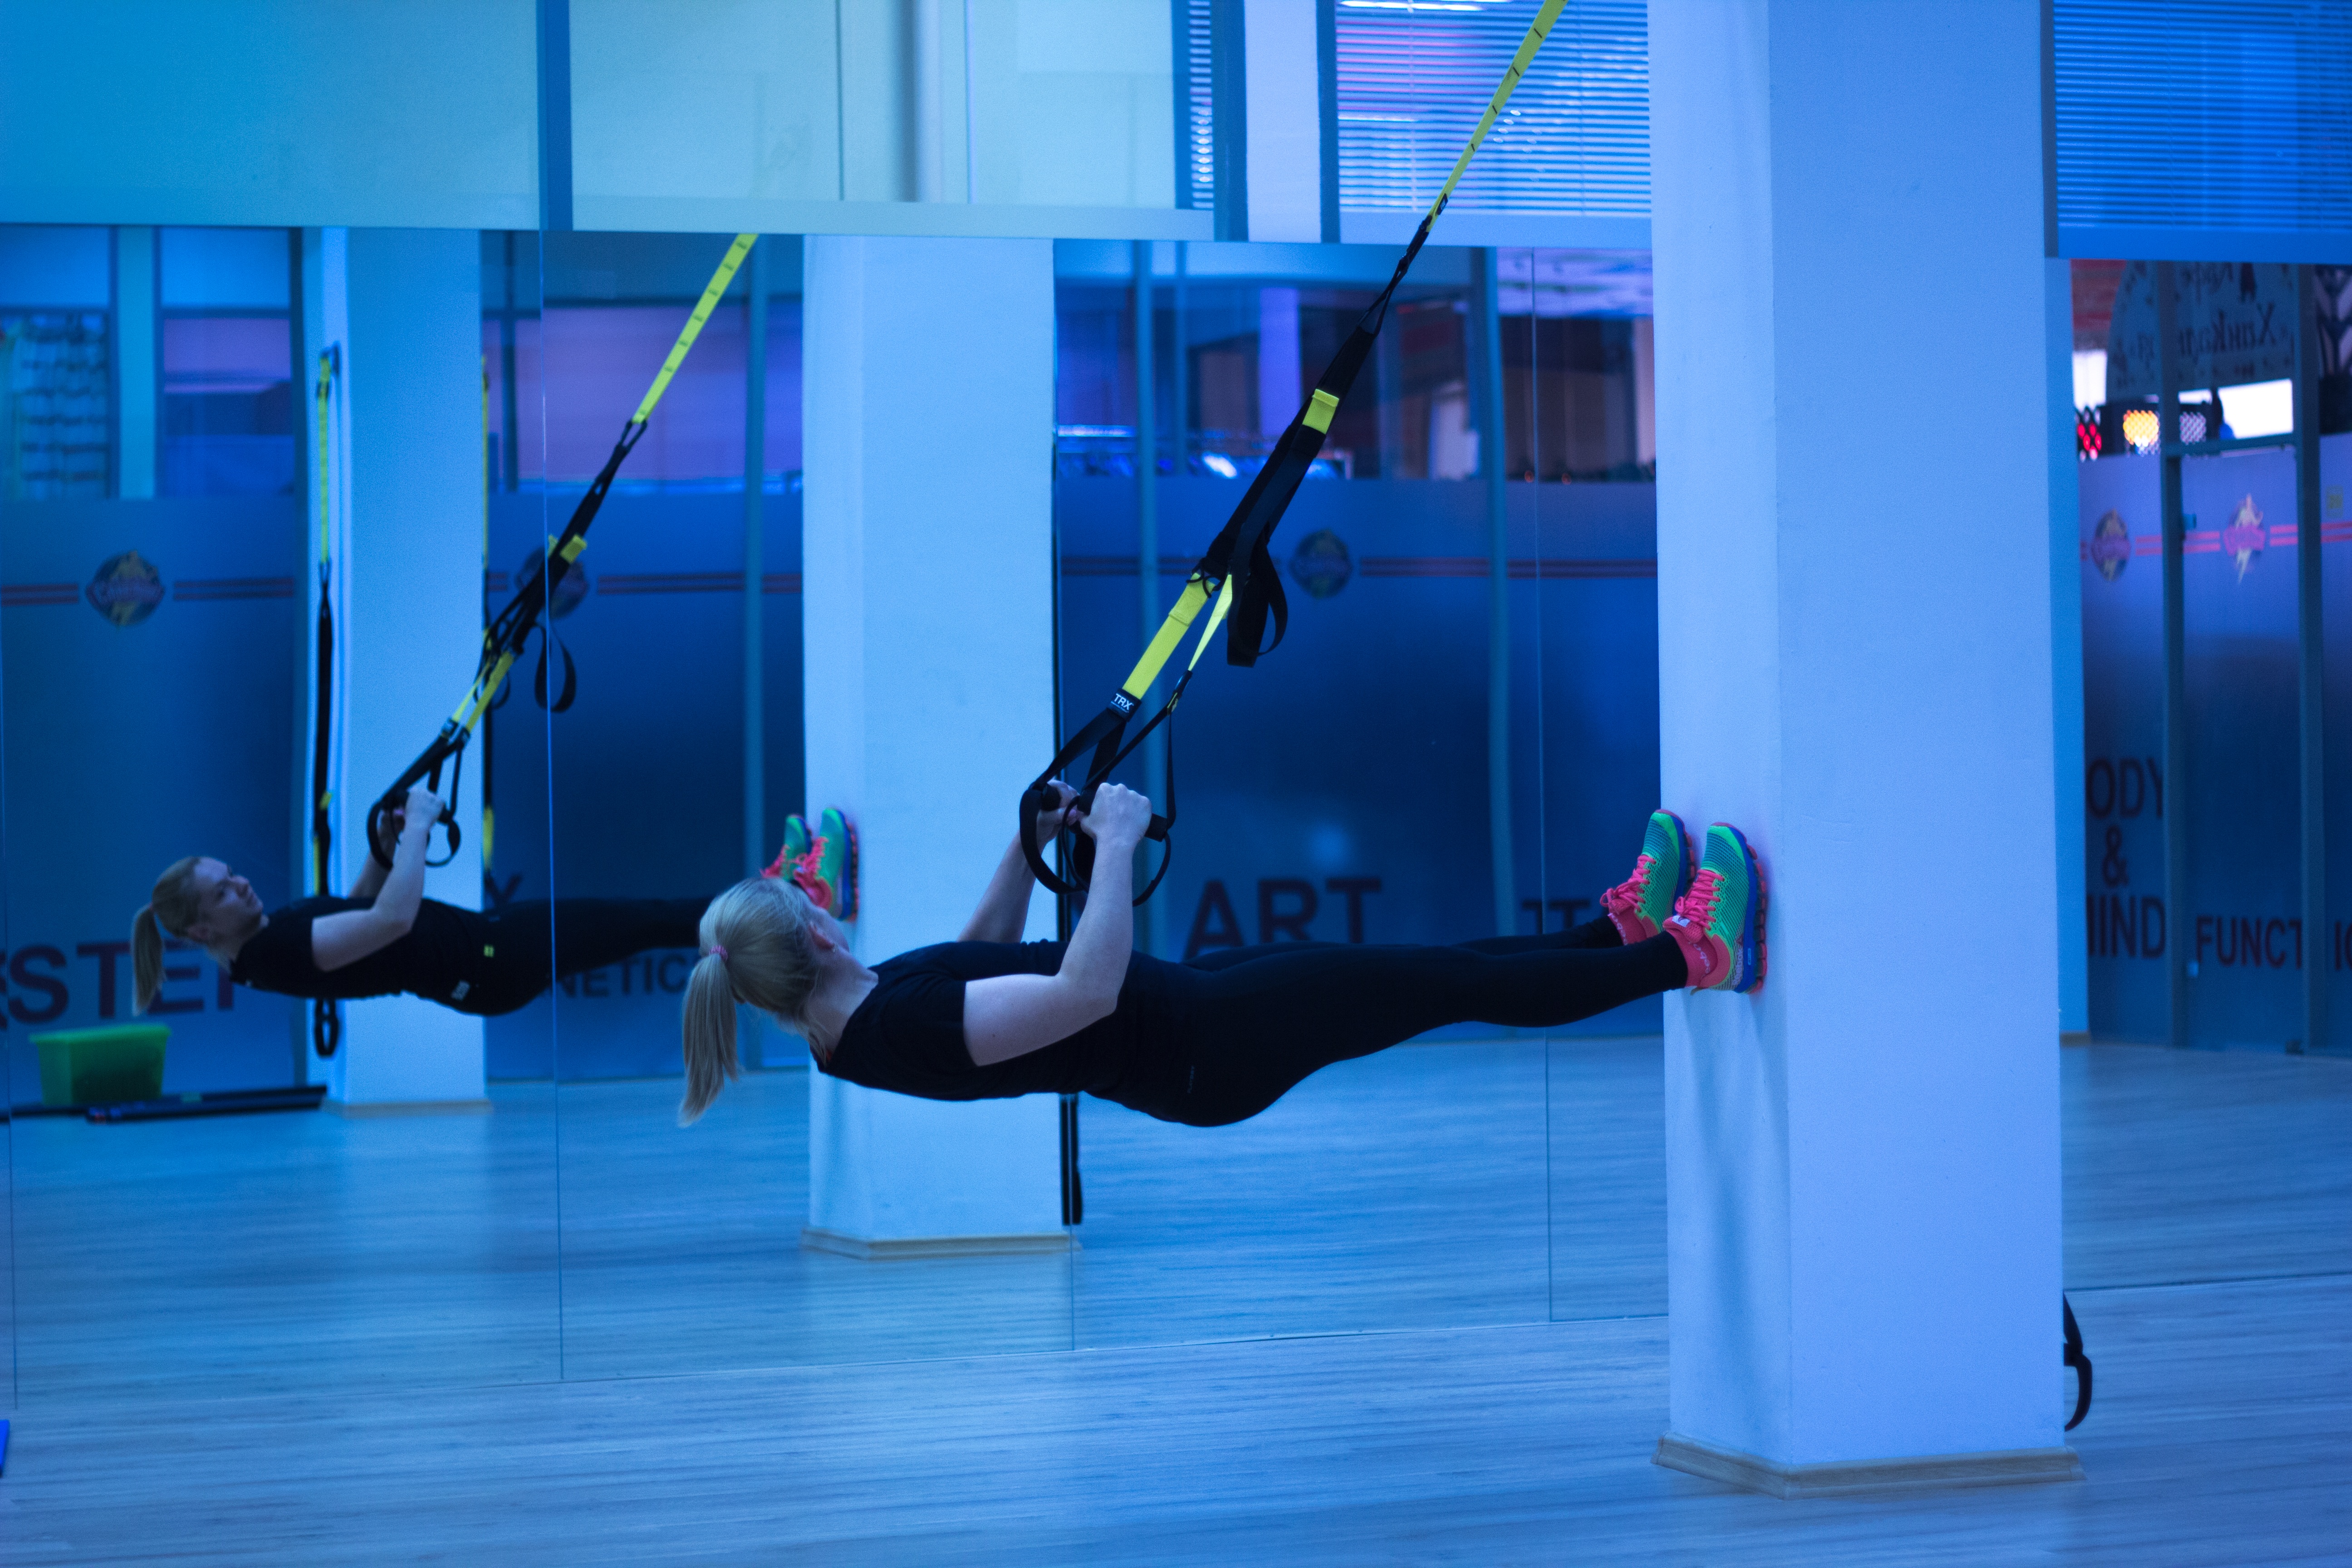
structure, girl, hair, photo, female, model, fashion, blue, performance art, boxing, eyes, sports, shorts, style, moscow, body, posture, photoshoot, beautiful girl, girl in a vest, topic, girl in the gym, sport venue, physical fitness